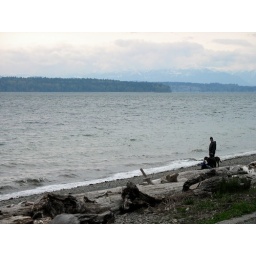
A view from Lincoln Park, Seattle, Washington. A man, boy and dog play by the shore.